Stephanie Murray Smith

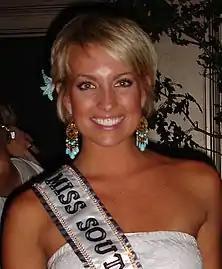

Stephanie Murray Smith Waltrip (born August 1987) is an American television personality, make-up artist, hairstylist, and beauty pageant titleholder from the United States who was crowned Miss South Carolina USA and placed in the Top 10 at Miss USA. In 2010, she competed on "The Amazing Race 17" with then boyfriend Chad Waltrip and finished fifth. He proposed to her while on the Race. They were married later in 2010 after the Race.